Chair of the Federal Reserve

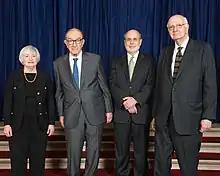
Federal Reserve Chairs (left to right): Janet Yellen, Alan Greenspan, Ben Bernanke, and Paul Volcker. Photo taken 1 May 2014, when Yellen was Chair.

As stipulated by the Banking Act of 1935, the Chairman is chosen by the president from among the sitting governors to serve four-year terms with the advice and consent of the Senate. The Senate Committee responsible for vetting a Federal Reserve chair nominee is the Senate Committee on Banking.